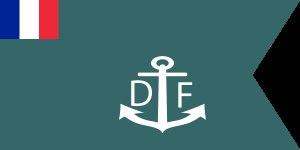
La Garde-Côtes des douanes françaises est la partie aéro-maritime de l'administration des douanes françaises. Sa direction nationale est située depuis juillet 2019 au Havre. Elle est composée de trois services garde-côtes, un sur chaque façade maritime : Nantes pour l'Atlantique - Manche - mer du Nord, Marseille pour la Méditerranée, et une outre-mer en Martinique pour la zone Antilles-Guyane. À cela s'ajoute un élément nautique à Mayotte, mais n'entrant pas dans le champ de compétences du service à compétence national, la DNGCD.